Razing of Friesoythe

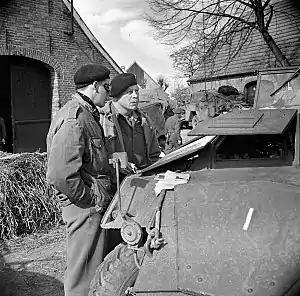

In mid-March 1945 the Western Allies prepared to cross the River Rhine in Operation Plunder. The Canadian official history describes the circumstances as buoyant as it was recognized that the end of World War II in Europe was close. In early April the 4th Canadian (Armoured) Division, as part of II Canadian Corps, moved out of the eastern Netherlands in the wake of Operation Plunder's success. On 4 April, The Argyll and Sutherland Highlanders of Canada, part of the 10th Canadian Infantry Brigade, one of two brigades in the division, made an assault crossing of the Ems River and captured the town of Meppen, suffering only one casualty. German prisoners included several 17-year-old youths with less than eight weeks of military experience. The Canadians were supported by B and C squadrons SAS with Operation Howard led by Paddy Mayne, who were acting as reconnaissance.